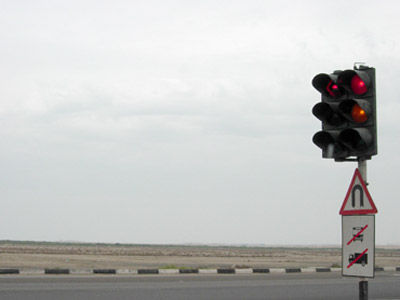
user: Given an image and a question. Answer the question in a short answer. Question: Who invented this? Short Answer:
assistant: garrett morgan